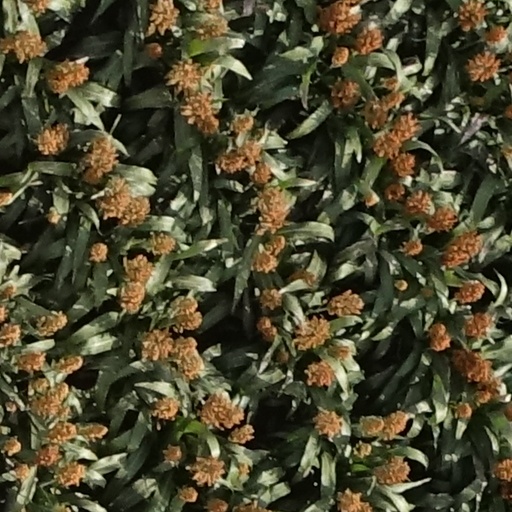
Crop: sorghum